Sheldon Moldoff

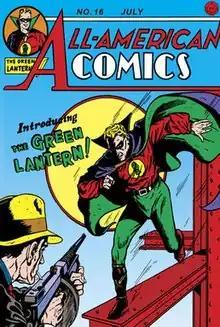
"All-American Comics" #16 (July 1940), cover art by Moldoff.

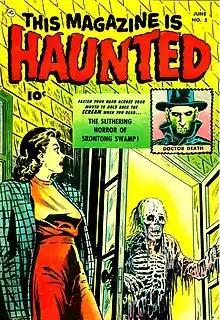
"This Magazine is Haunted" #5 (June 1952), Fawcett Comics

During the late-1930s and 1940s Golden Age of comic books, Moldoff became a prolific cover artist for the future DC Comics. His work includes the first cover of the Golden Age Green Lantern, on issue #16 (July 1940) of All-American's flagship title "All-American Comics", featuring the debut of that character created by artist Martin Nodell. Moldoff created the character Black Pirate (Jon Valor) in "Action Comics" #23 (April 1940),